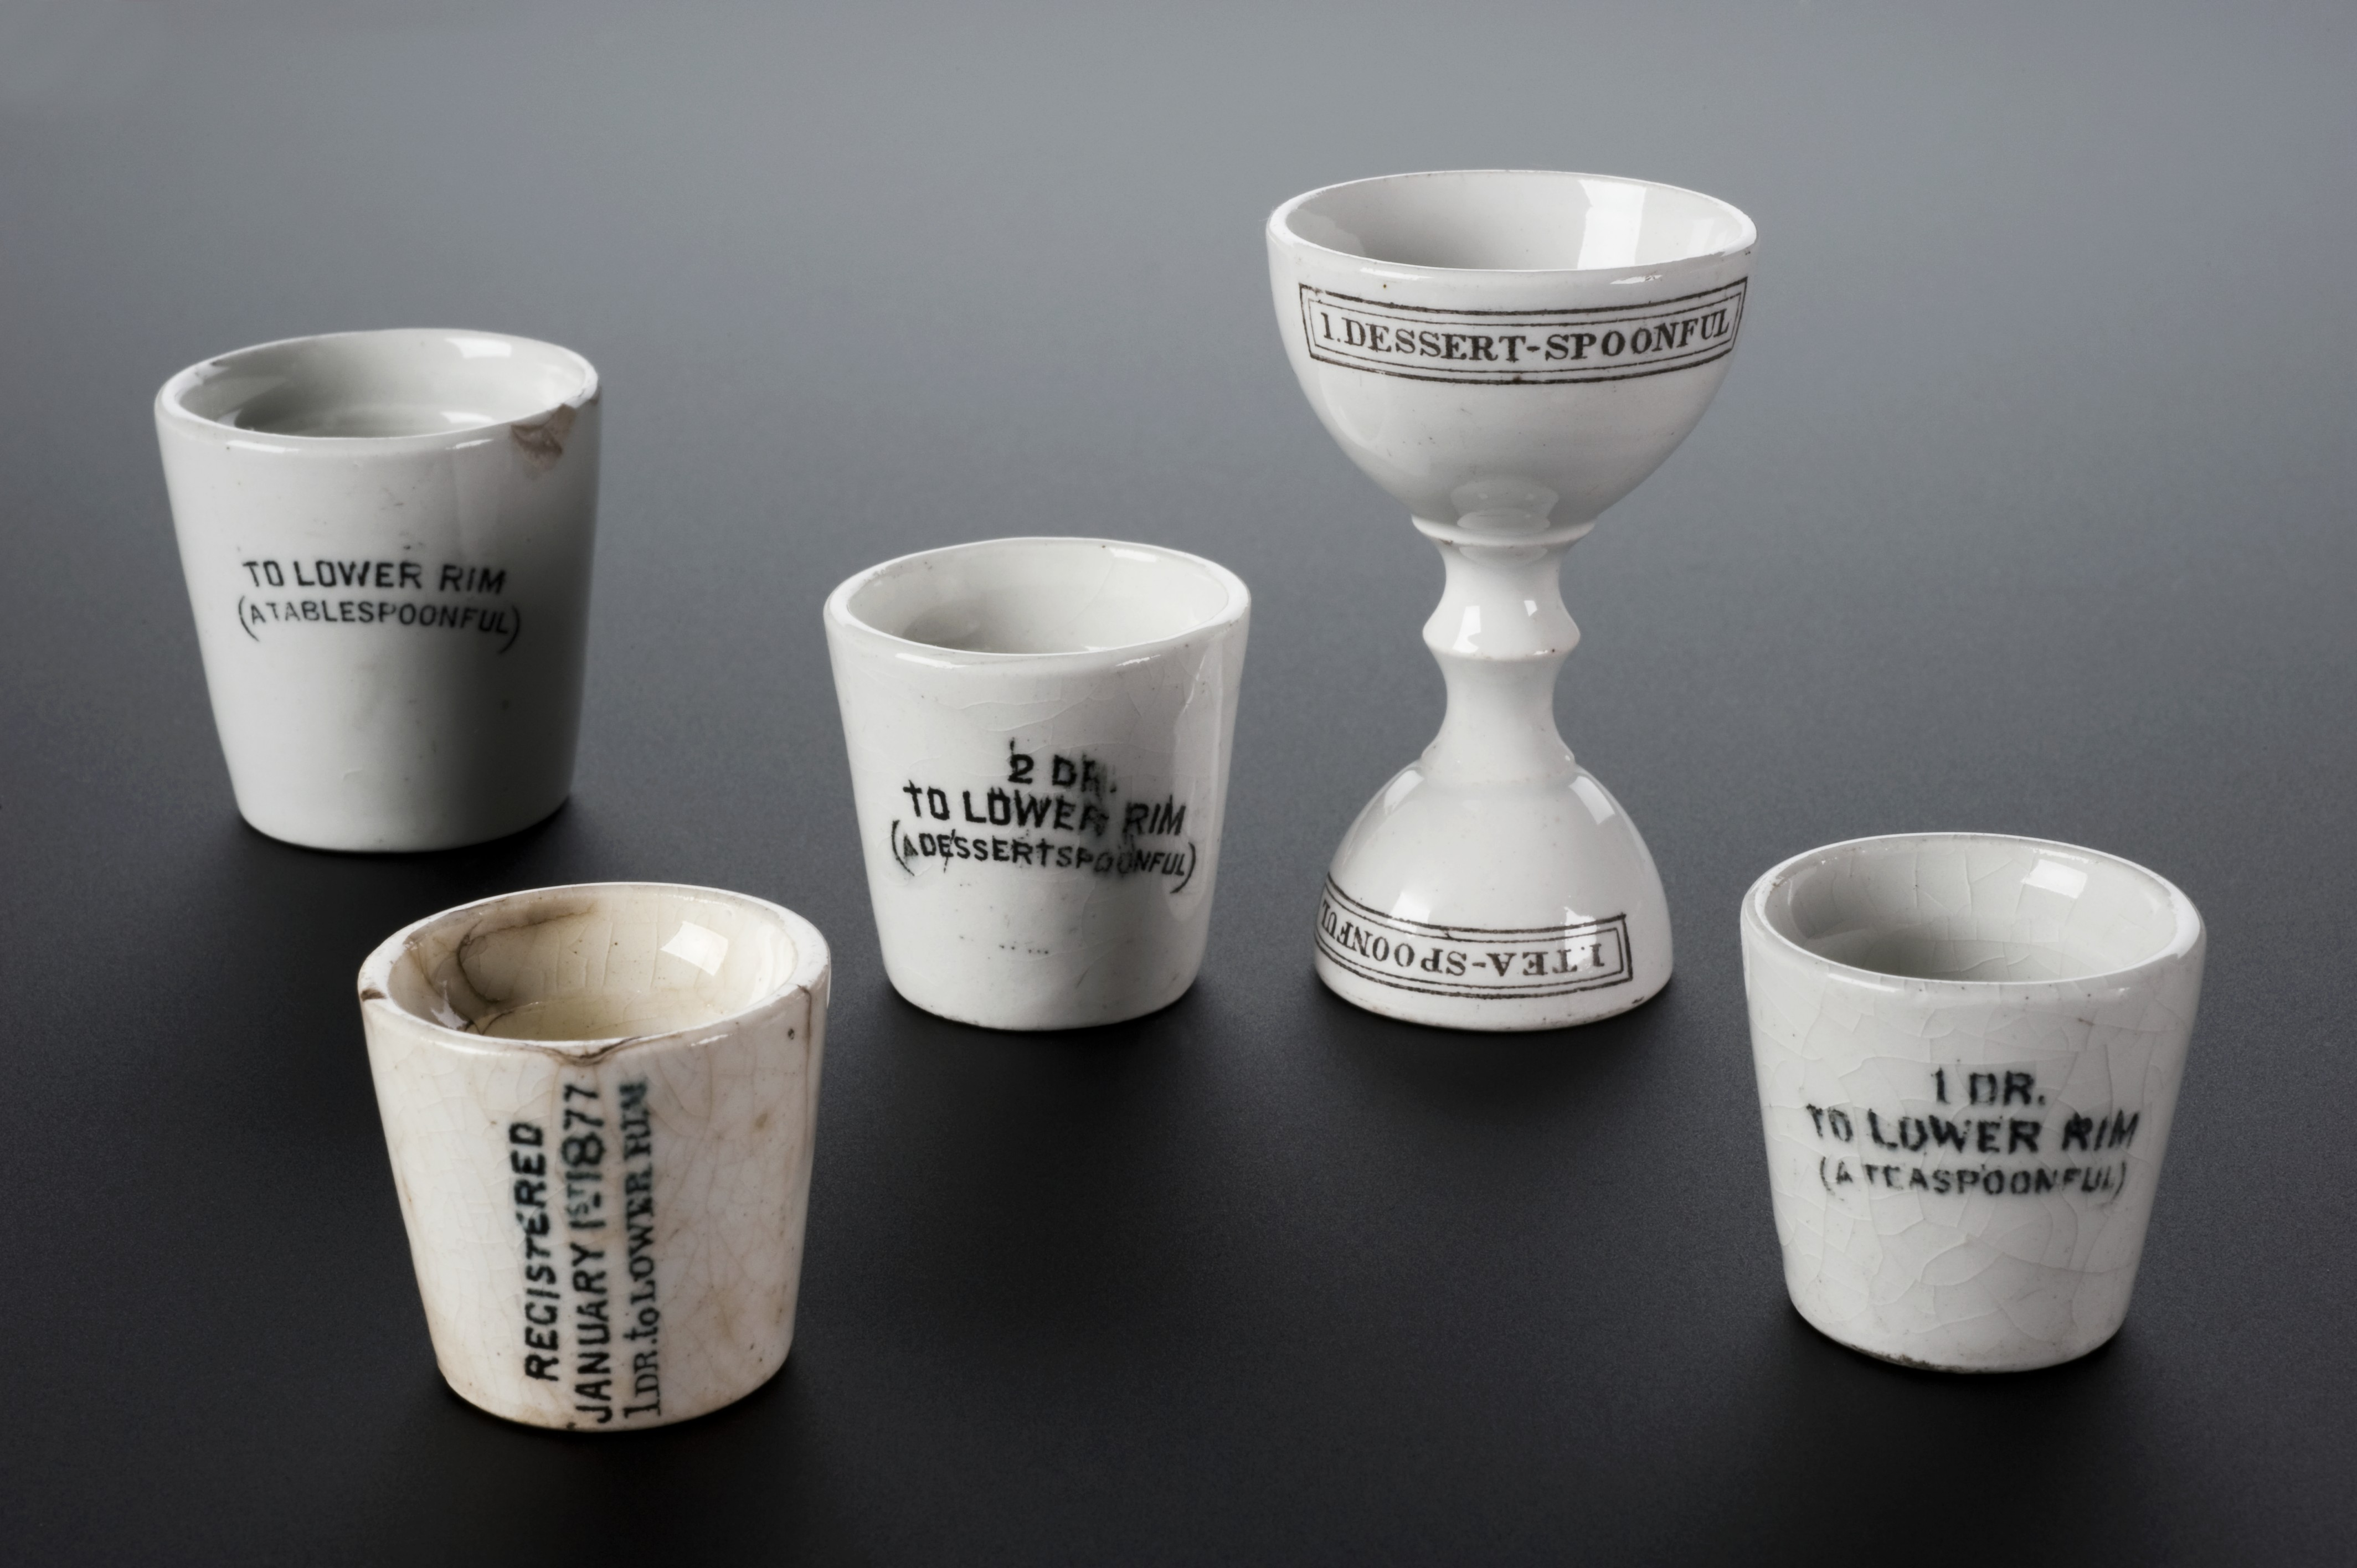
W Proctor and Son, chemists, introduced this type of medicine measure (in the background on the left) equivalent to one tablespoon in 1877. Household cutlery varied widely in shape and size so it was better to use a device like
Specialty: medical-devices
Image credit: "Medicine measure for one tablepsoonful, England, 1877-1920 Wellcome L0058187", wikimedia:Medical equipment via Wikimedia Commons, licensed cc-by-4.0. Source: https://upload.wikimedia.org/wikipedia/commons/6/68/Medicine_measure_for_one_tablepsoonful%2C_England%2C_1877-1920_Wellcome_L0058187.jpg